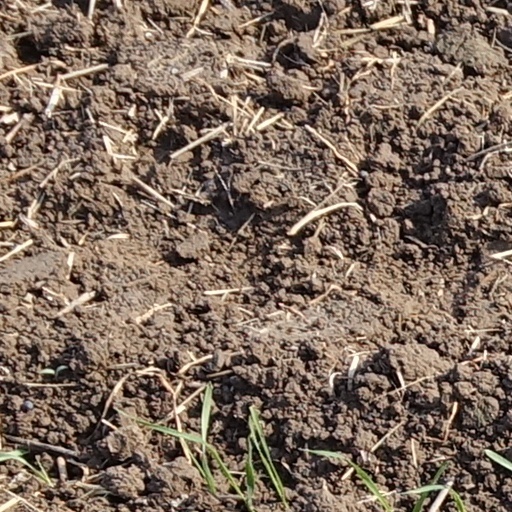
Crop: wheat